Shlomo Borenshtein

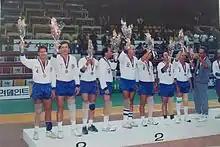
Israeli volleyball team at the 1988 Seoul Paralympic Games

Shlomo Borenshtein competed for Israel in the men's standing volleyball events at the 1984 Summer Paralympics and 1988 Summer Paralympics. As a member of the Israeli team, he won a gold medal in 1984 and a silver medal in 1988.